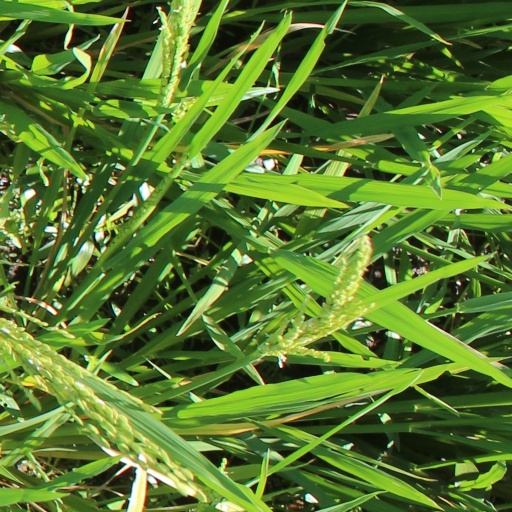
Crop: rice